Fazerdaze

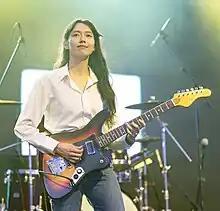
Murray performing in Singapore at the Trifecta Music Festival in 2023

Amelia Rahayu Murray (born 19 January 1993) is a New Zealand singer-songwriter, producer, and multi-instrumentalist. She is best known for her musical project Fazerdaze.